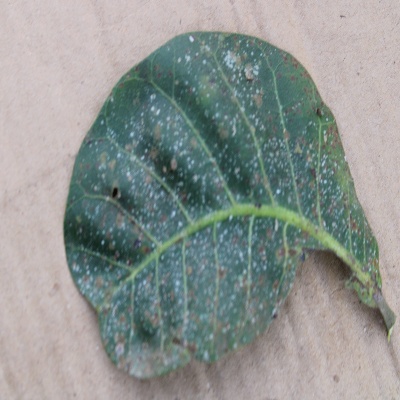
Crop: Cashew
Condition: red rust